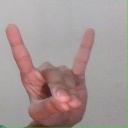
अक्षर: श